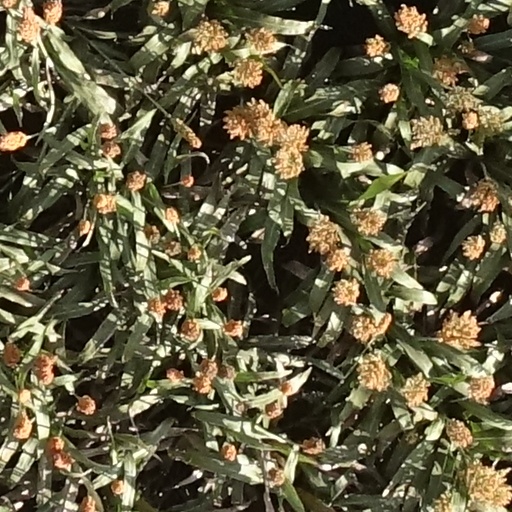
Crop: sorghum